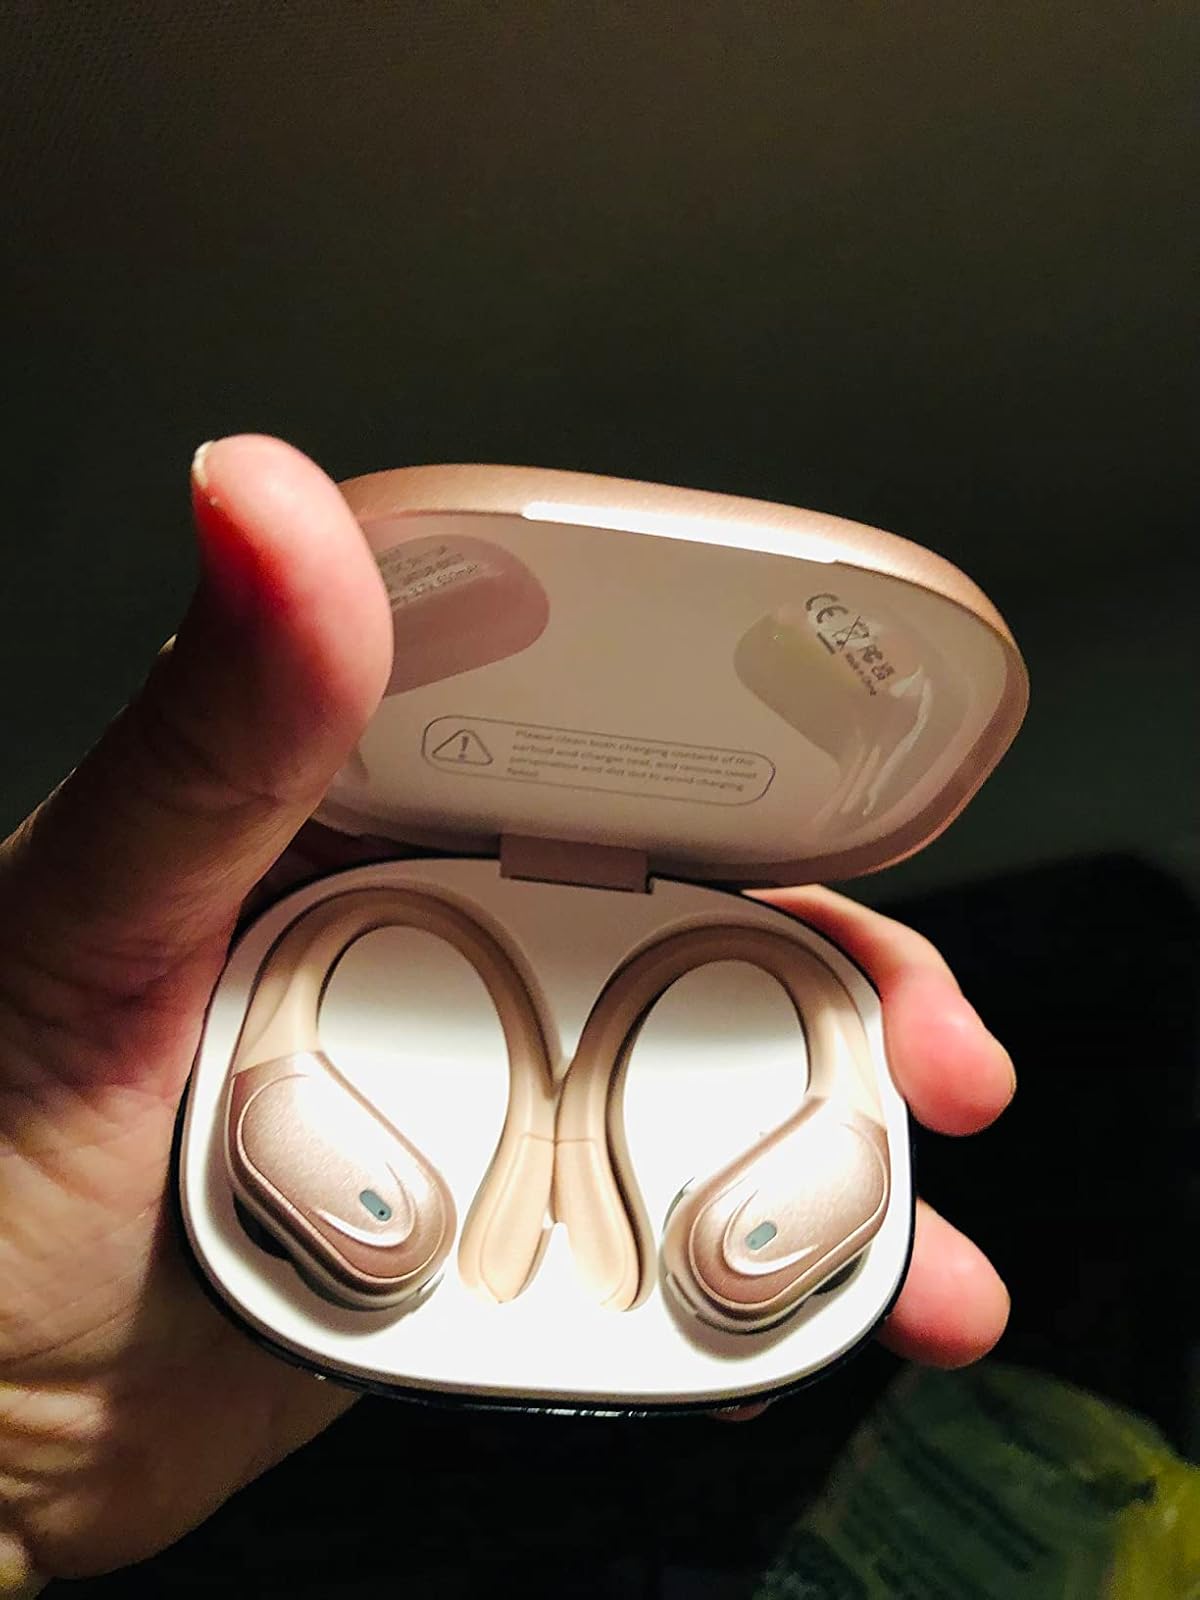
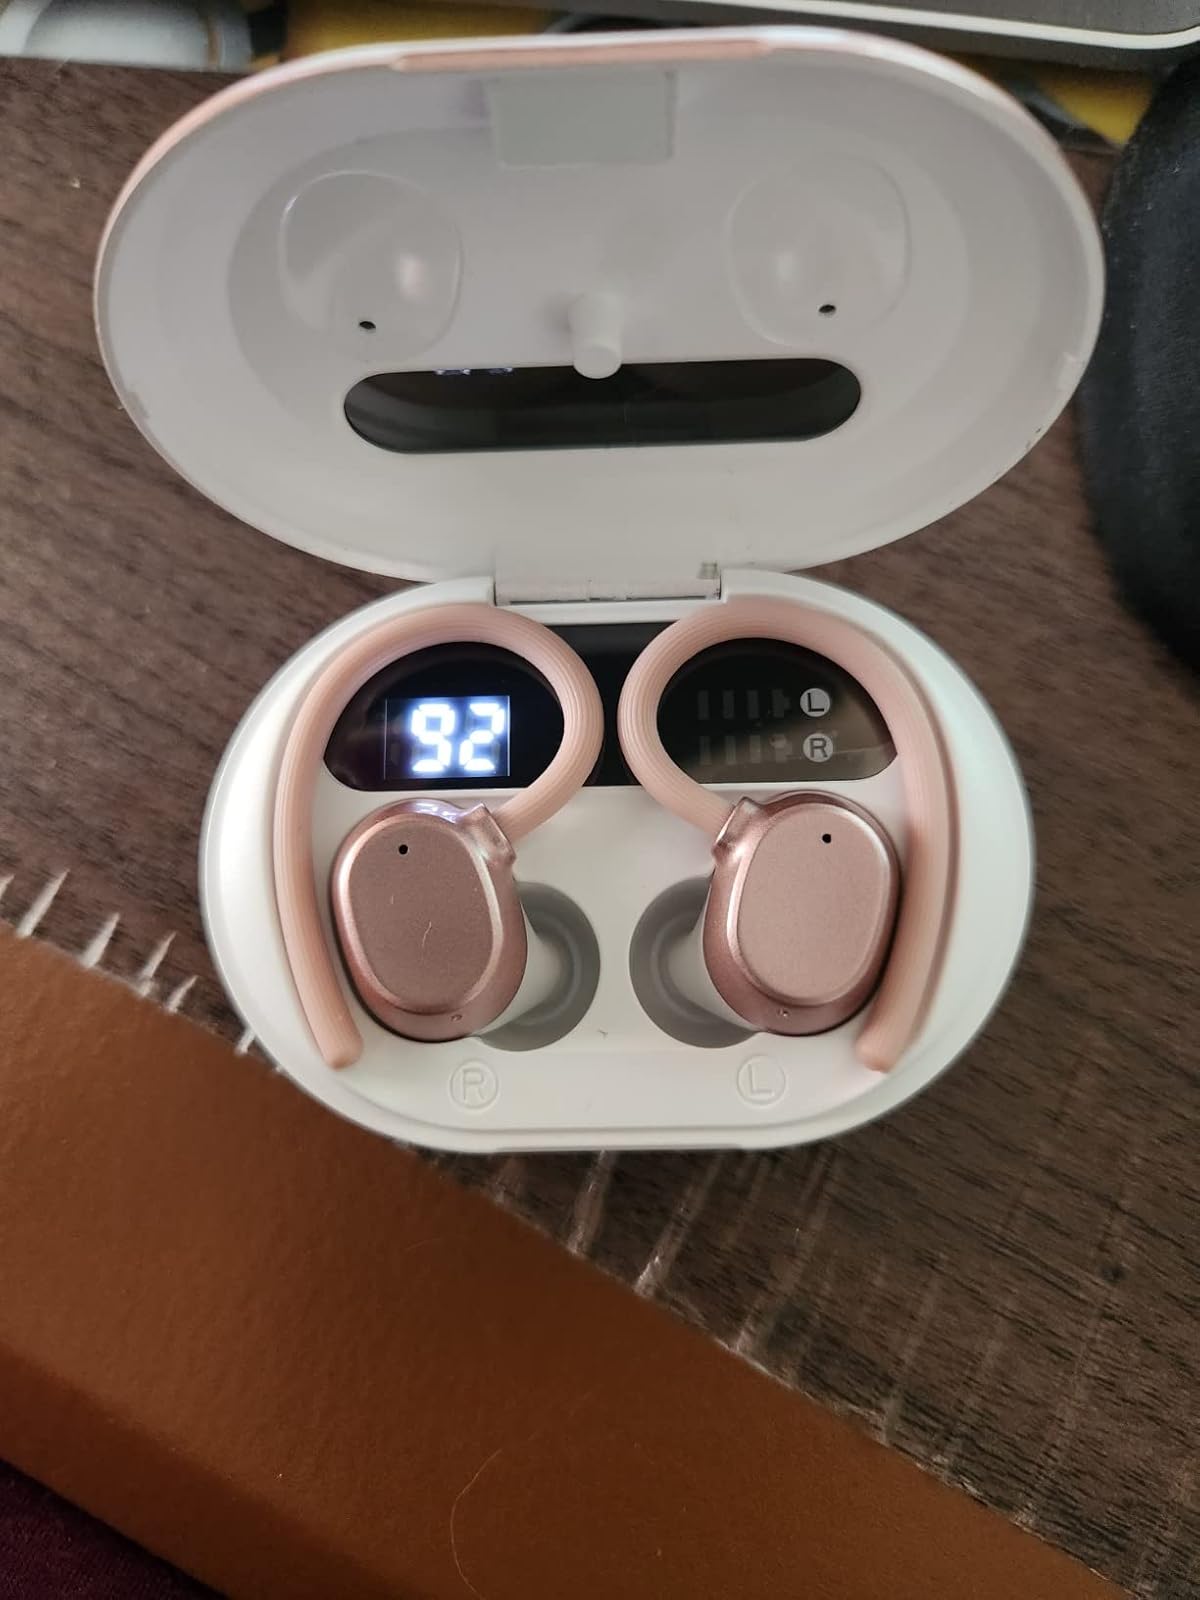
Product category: earbuds
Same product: no